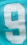
Number: 9